Hackerville

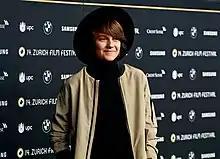
Actor Voicu Dumitras attends the "Hackerville" photo call during the 14th Zurich Film Festival on September 28, 2018 in Switzerland.

Hackerville is an international co-produced Romanian and German language television drama series consisting of six episodes, which aired on HBO Europe and German TNT Serie channel in November–December 2018.